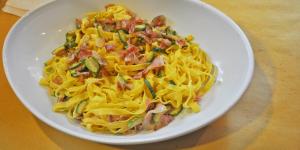
pasta con calabacin y bacon